Umayyad Mosque

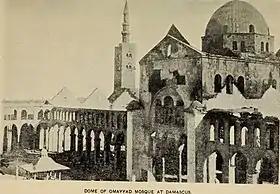
The mosque after the 1893 fire (photo from 1898)

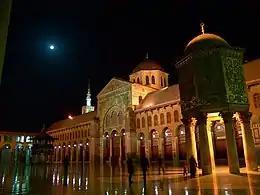
Umayyad Mosque at night, present day

Damascus was conquered from the Mamluks by the Ottoman Empire under Sultan Selim I in 1516. The first Friday prayer performed in Selim's name in the Umayyad Mosque was attended by the sultan himself. The Ottomans used an endowment system ("waqf") for religious sites as a means to link the local population with the central authority. The "waqf" of the Umayyad Mosque was the largest in the city, employing 596 people. Supervisory and clerical positions were reserved for Ottoman officials while religious offices were held mostly by members of the local ulema (Muslim scholars). Although the "awqaf" (plural of ""waqf"") were taxed, the "waqf" of the Umayyad Mosque was exempted from taxation. In 1518, the Ottoman governor of Damascus and supervisor of the mosque's "waqf", Janbirdi al-Ghazali, had the mosque repaired and redecorated as part of his architectural reconstruction program for the city.